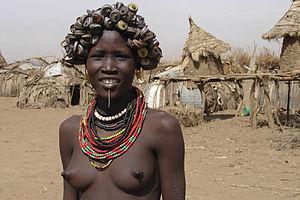
Jeune femme Dassanech à Omorate (Ethiopie)
Les Dassanetchs sont une population d'Afrique de l'Est vivant en Éthiopie – dans la Région des nations, nationalités et peuples du Sud – et au Kenya, à proximité du lac Turkana, ainsi qu'au Soudan du Sud.
Les peuples d'Éthiopie sont utilisés depuis 1991 comme base du «fédéralisme ethnique» autour duquel est structurée l'organisation interne du pays. Les régions administratives sont nommées à partir de déterminants «ethniques» présumés caractériser la majorité des habitants.
Le labret est une ornementation portée sur la lèvre inférieure ou supérieure. Il peut être formé d'une cheville ou d'un disque en matière variée élargissant la taille de la lèvre, en la perçant ou non.